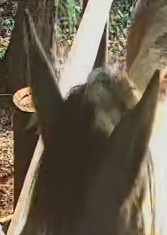
Face region: ears (position_of_ears)
Pain indicator: moderately_present